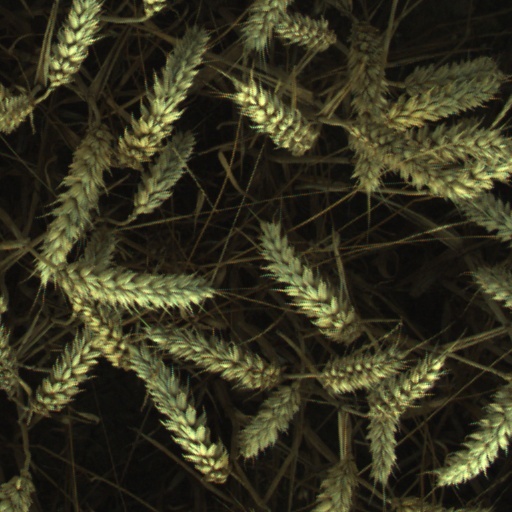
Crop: wheat